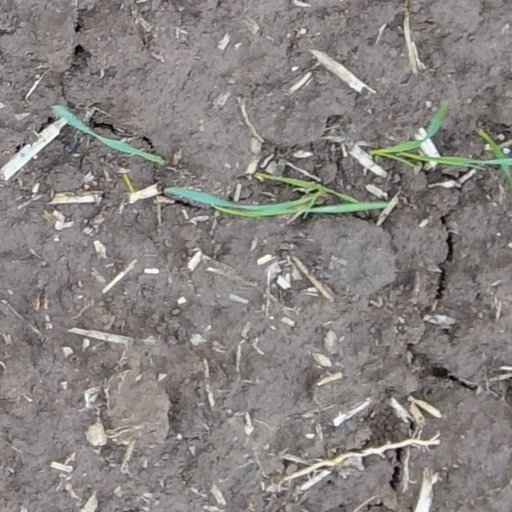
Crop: wheat